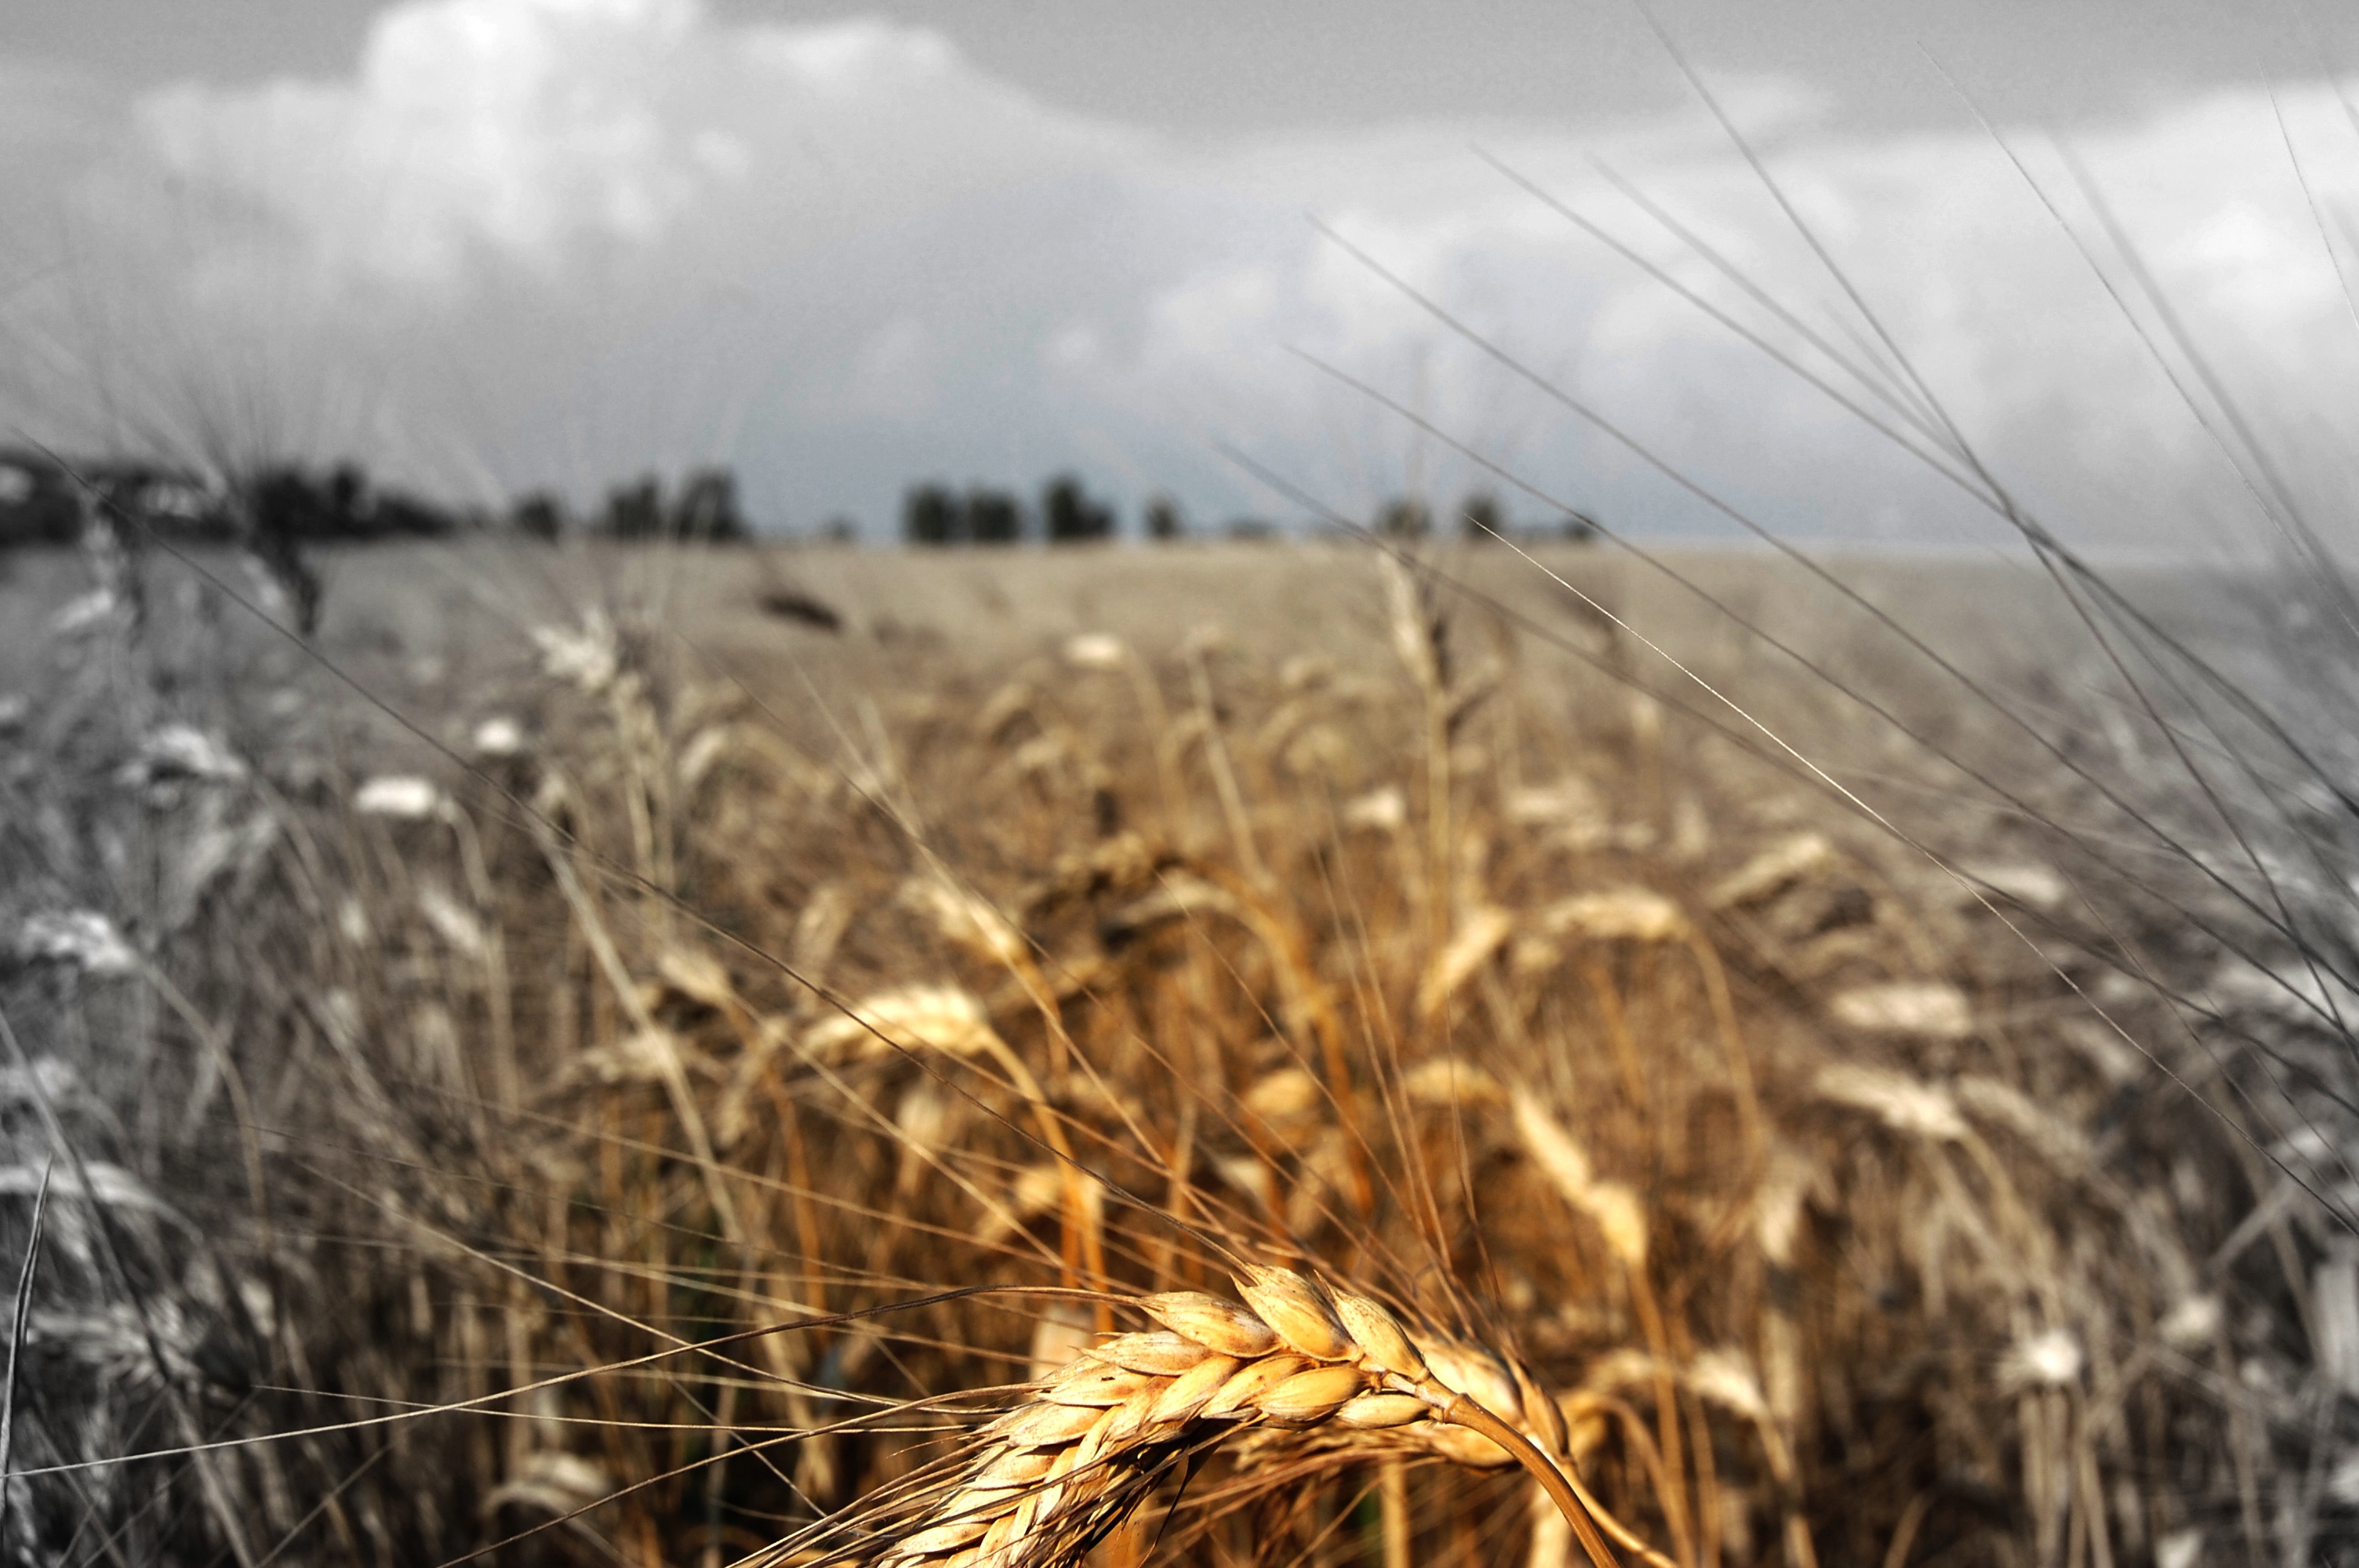
nature, grass, plant, field, wheat, sunlight, wind, food, crop, agriculture, season, flowering plant, grass family, land plant